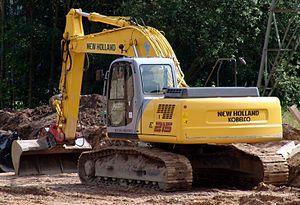
La pelle mécanique hydraulique est un engin de chantier également connu sous le nom de pelle hydraulique, pelleteuse ou excavatrice. Quand elle est de petite taille, on parle de minipelle, de midipelle ou encore de micropelle.
Fiat-Allis est une coentreprise créée le 4 janvier 1974 entre le constructeur italien de matériel de travaux publics, Fiat MMT et l'américain Allis-Chalmers pour la production d'engins de travaux publics : pelles mécaniques, chargeurs, bulldozers, niveleuses...
Fiat MMT - Fiat Macchine Movimento Terra / engins de terrassements, était la filiale du groupe italien Fiat S.p.A. dans le domaine des travaux publics.